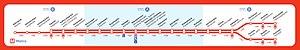
Le métro d'Helsinki comprend une ligne. Longue de 35 km, la ligne dessert 25 stations avec un parcours en partie en surface et 20,5 km en tunnel, et se terminant à l'est par une fourche.